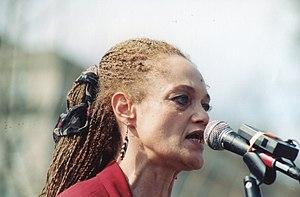
Kathleen Cleaver, née le 13 mai 1945 à Dallas, dans le Texas, est une militante des Black Panthers.